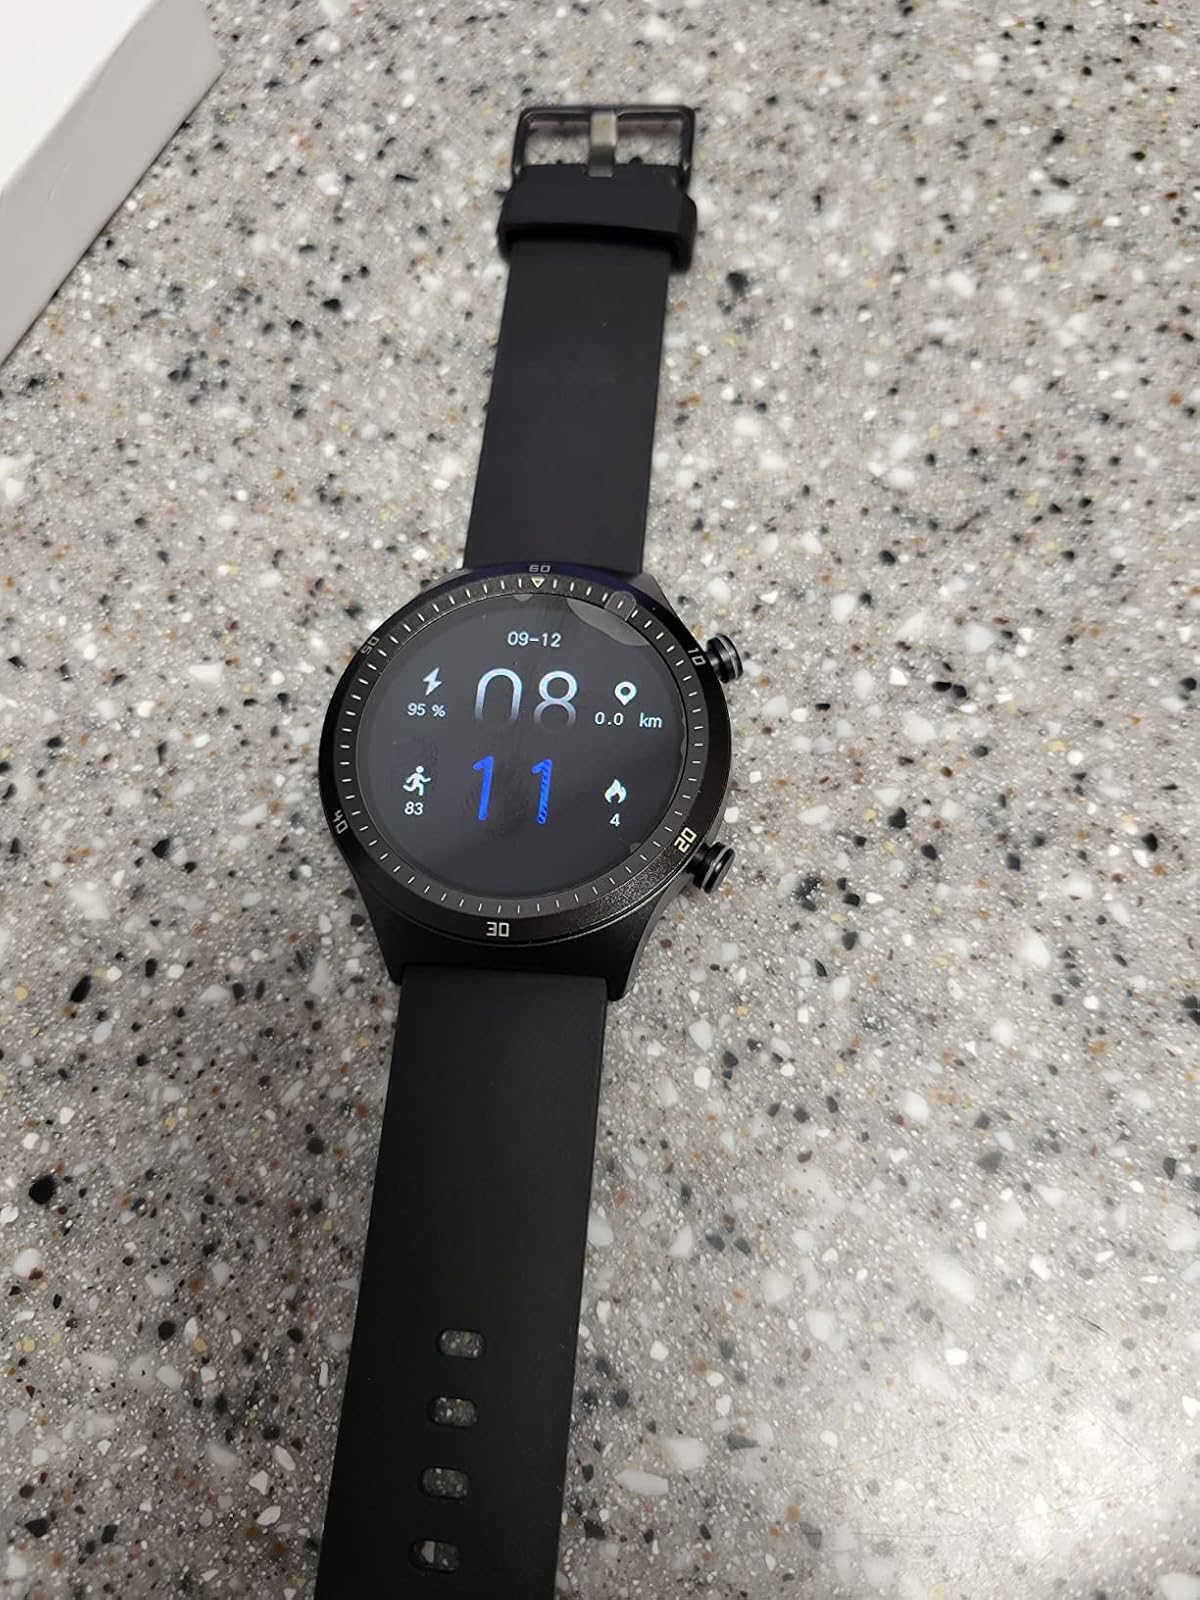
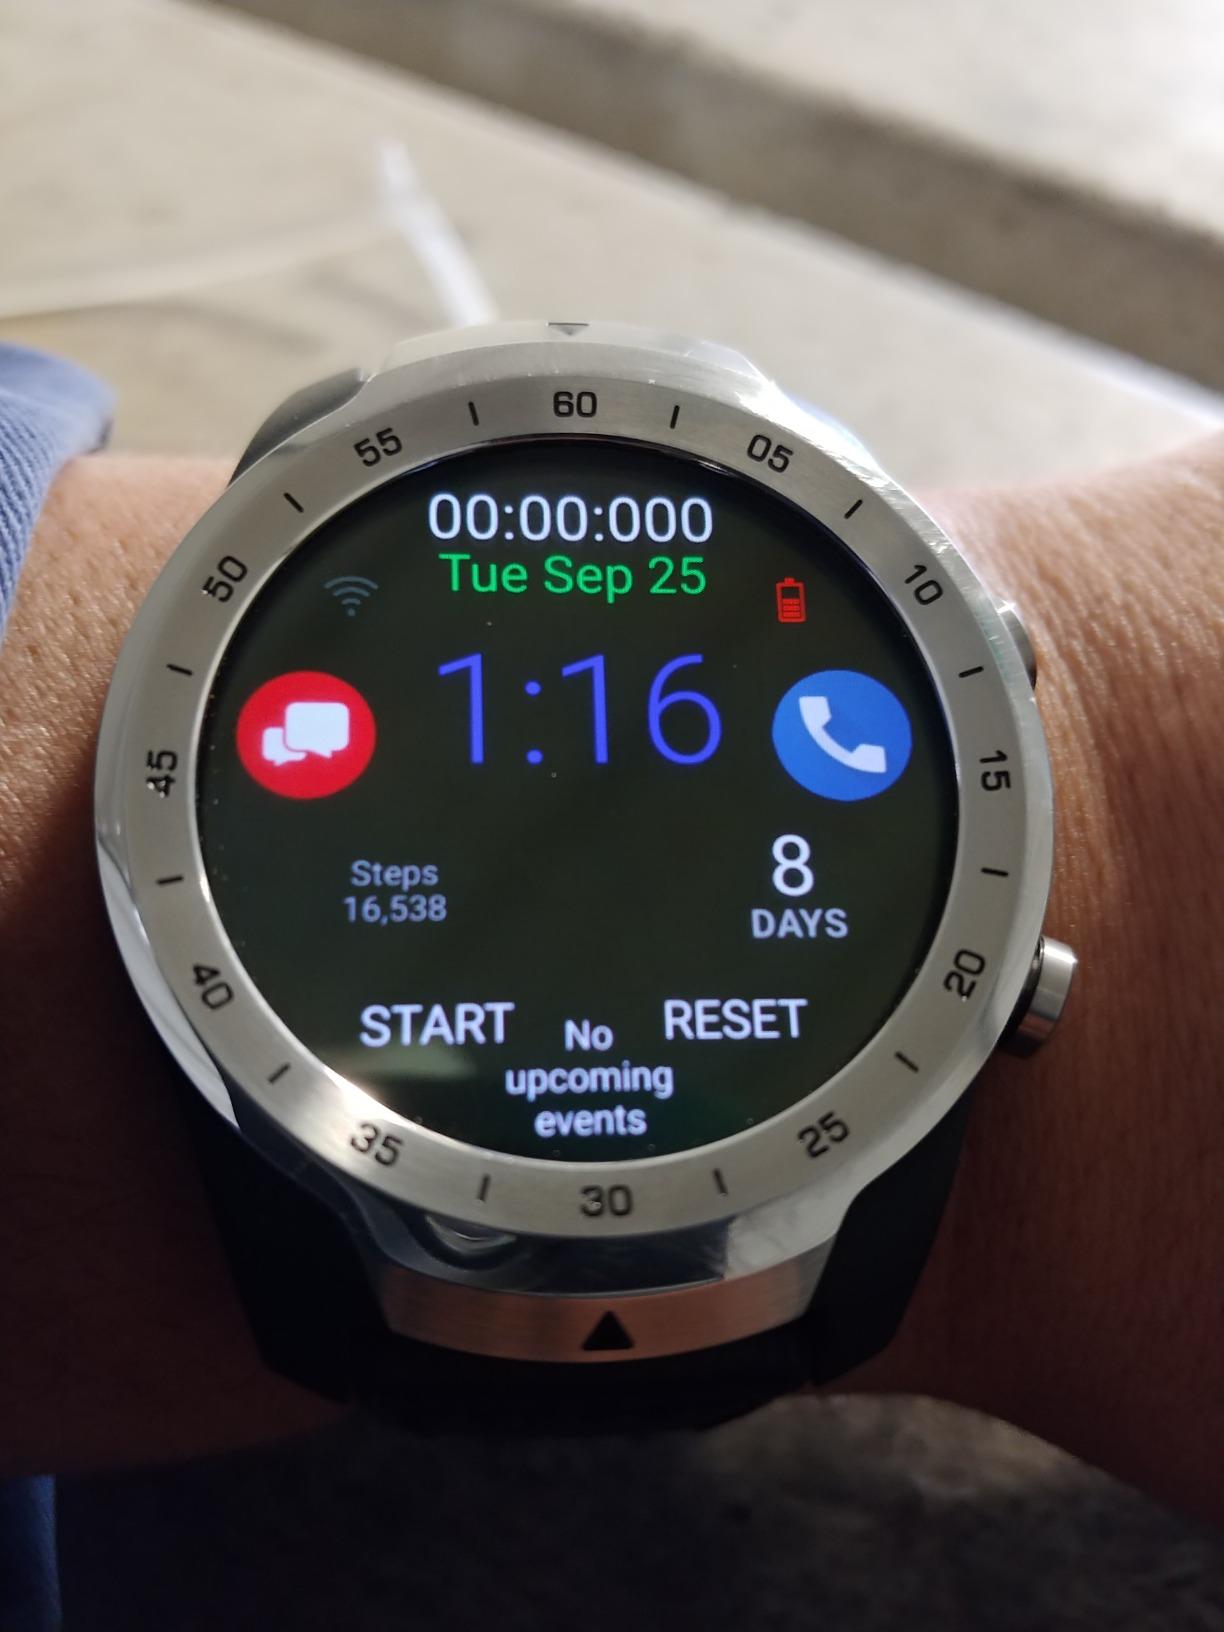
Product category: smartwatch
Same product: no